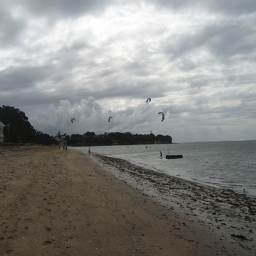
a beach that has a ocean next to it
A beach with several people riding para sail chutes.
An overcast day at the beach with people parasailing and walking along the shore.
An ocean shoreline with people flying kites in the distance.
A cloudy beach with people flying kites over the ocean.